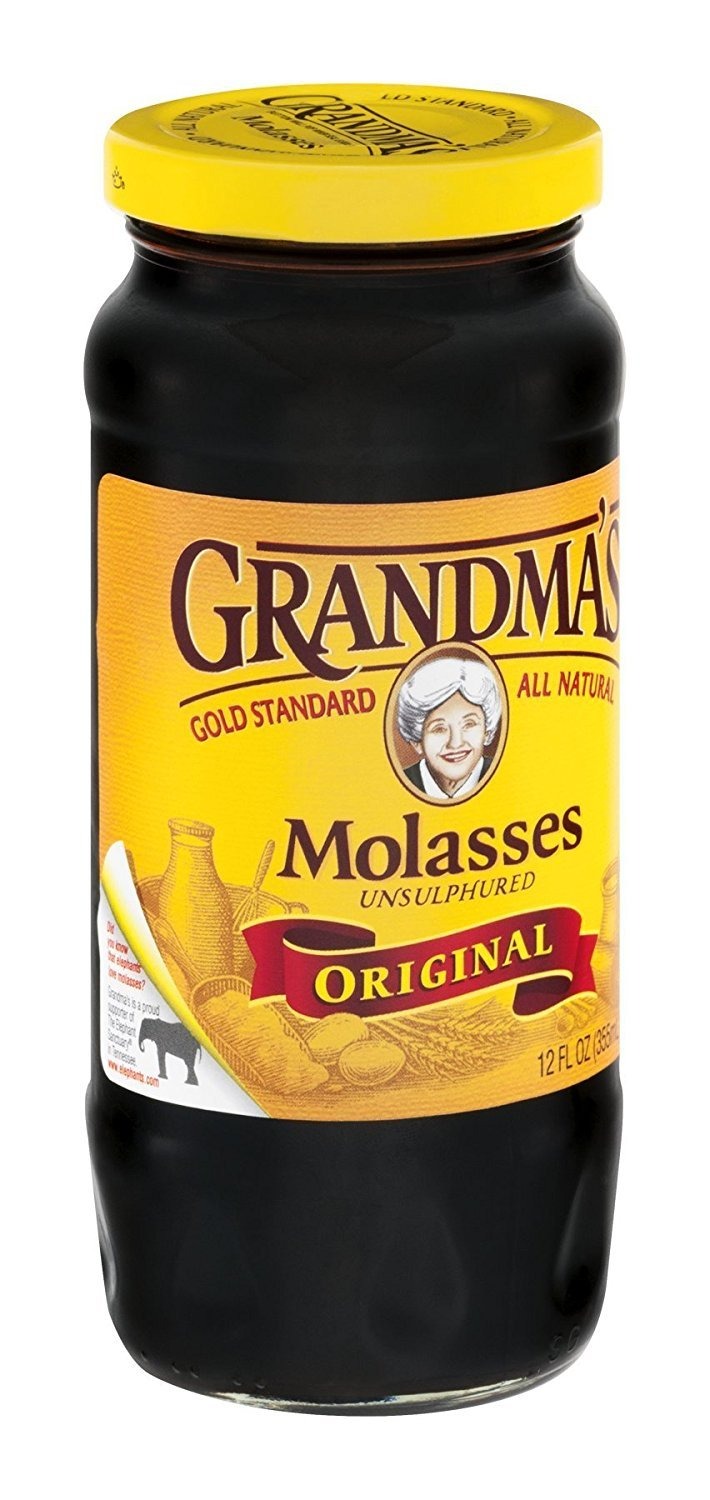
Item Name: Grandma's, All Natural Unsulphured Molasses Cookies, Original, 12 Ounce
Bullet Point 1: Gold standard; all natural; kosher
Bullet Point 2: This product is gluten free
Product Description: Product of USA. Pack of 24. Gold standard all natural kosher. This product is gluten free. Gold Standard Since 1890 Molasses Unusphured Original. Ingredients: Unsulphured Molasses.
Value: 288.0
Unit: Fl Oz

Price: 3.94